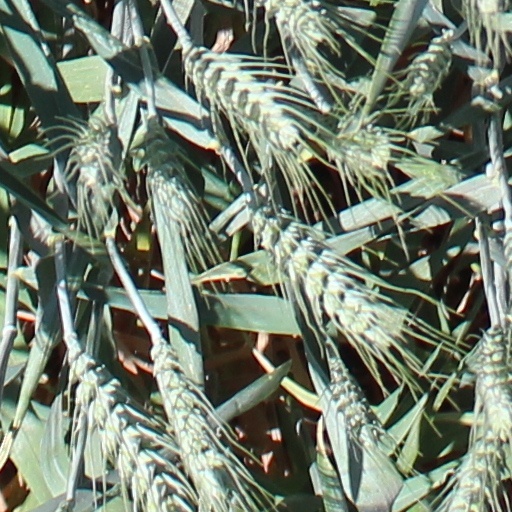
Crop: wheat